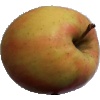
Label: apple_pink_lady